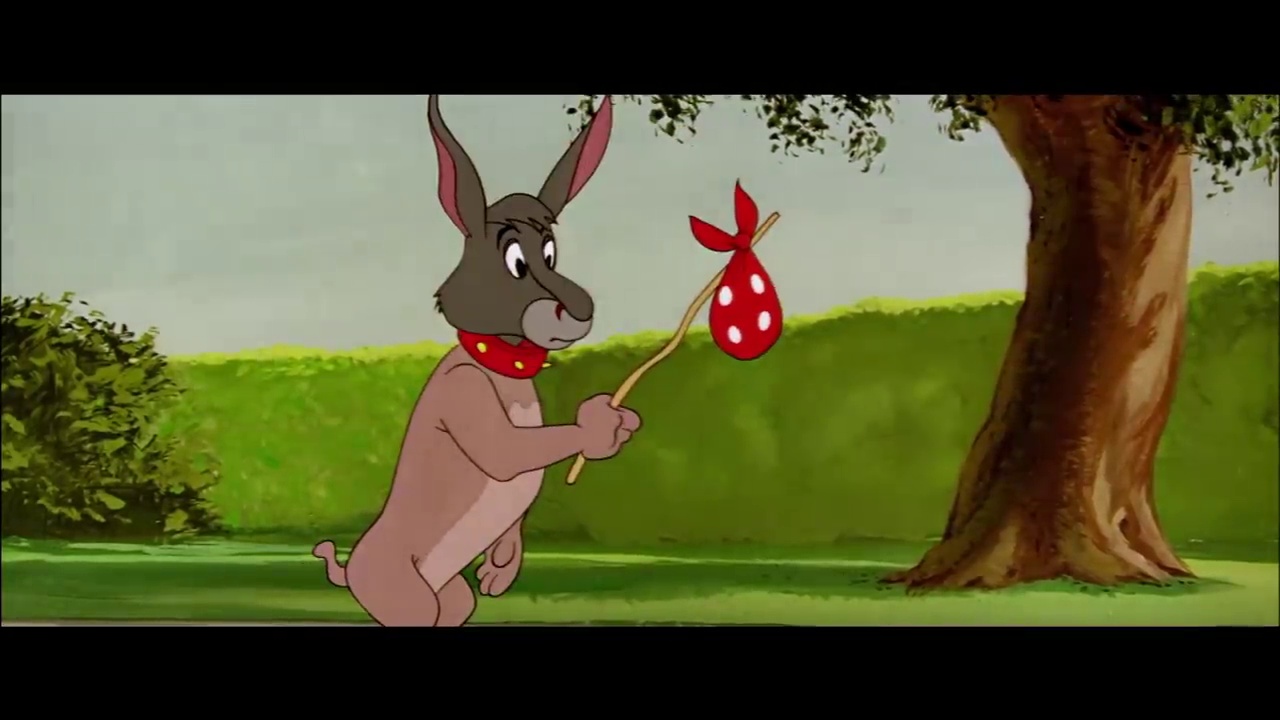
Portrait style: Cartoon Portrait